Special routes of U.S. Route 36 in Missouri

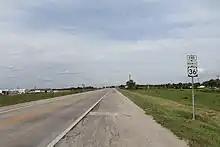
Eastern end of Business 36 in Monroe City

U.S. Route 36 Business (Bus. US 36) in the city of Hannibal, Missouri, was a business route that is a loop of US 36. The business route started at a single-point urban interchange with US 36, the Chicago-Kansas City Expressway, and US 61. The route then turned onto Pleasant Avenue and then St. Marys Avenue. The route then turned east and became Broadway (Street). It went through downtown Hannibal and turned north on Route 79. It then terminated at I-72/US 36/Route 110 (CKC).